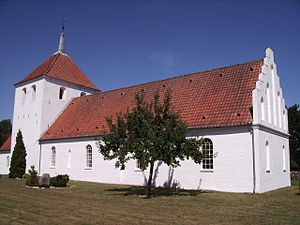
Østrup Kirke / Galleri
Østrup Kirke er en kirke i Østrup Sogn i Nordfyns Kommune. Kirken ligger lige ved siden af godset Østrupgård i landsbyen Østrup.